2nd Marine Expeditionary Brigade (United States)

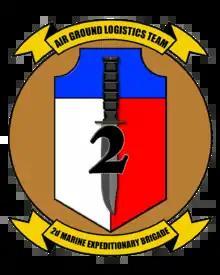
2nd MEB insignia

The 2nd Marine Expeditionary Brigade is a brigade of the United States Marine Corps. It is part of II Marine Expeditionary Force (II MEF). It advertises itself as a "middleweight" crises response force of choice in the European and Southern Command Areas of Operation. It is able to "operate independently, as a service component, or to lead a Joint Task Force". Self-sufficient and interoperable, the 2nd Marine Expeditionary Brigade possesses a mix of command and control, combat power and specialized logistics. Operating as part of the greater Marine Corps team and with support from the United States Navy and other services, it can provide operational reach.